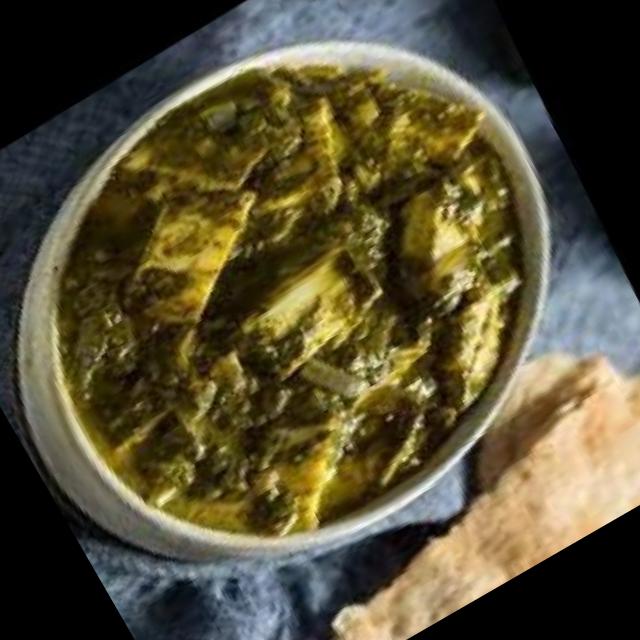
Dish: palak_paneer